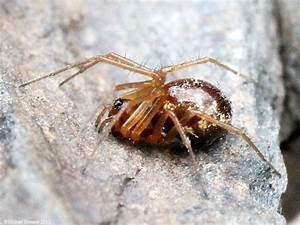
spider